Dress for Success (book)

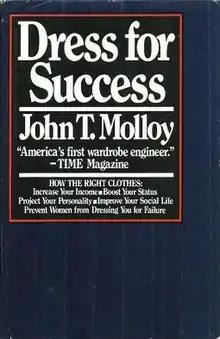
First edition (publ. Peter H. Wyden)

Dress for Success is a 1975 book by John T. Molloy about the effect of clothing on a person's success in business and personal life. It was a bestseller and was followed in 1977 by "The Women's Dress for Success Book". Together, the books popularized the concept of "power dressing".